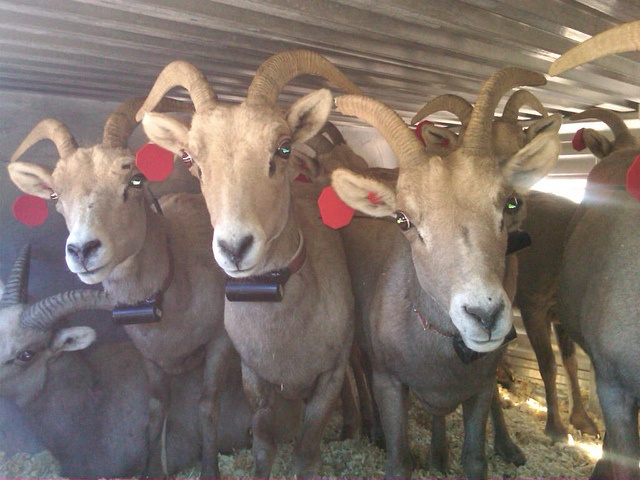
Multiple goats sit next to each other in a small space.
Several goats with horns looking out into the distance.
A group of goats are on a trailer being transported.
A group of captive horned livestock looks on as their photograph is made.
a close up of different animals in captivity